Fly Salone

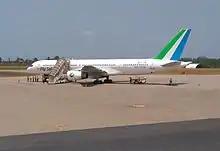
Fly Salone's former aircraft, a Boeing 757-200 registered TF-FIW, at Lungi Airport in early March 2016

Prior to its collapse, Fly Salone operated a single Boeing 757-200 aircraft, leased from Icelandair.